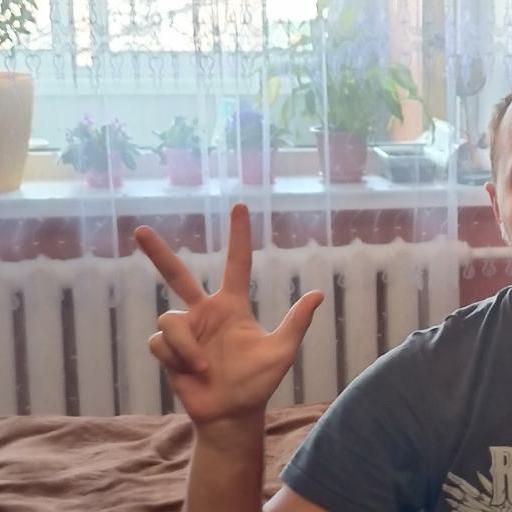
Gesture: three2